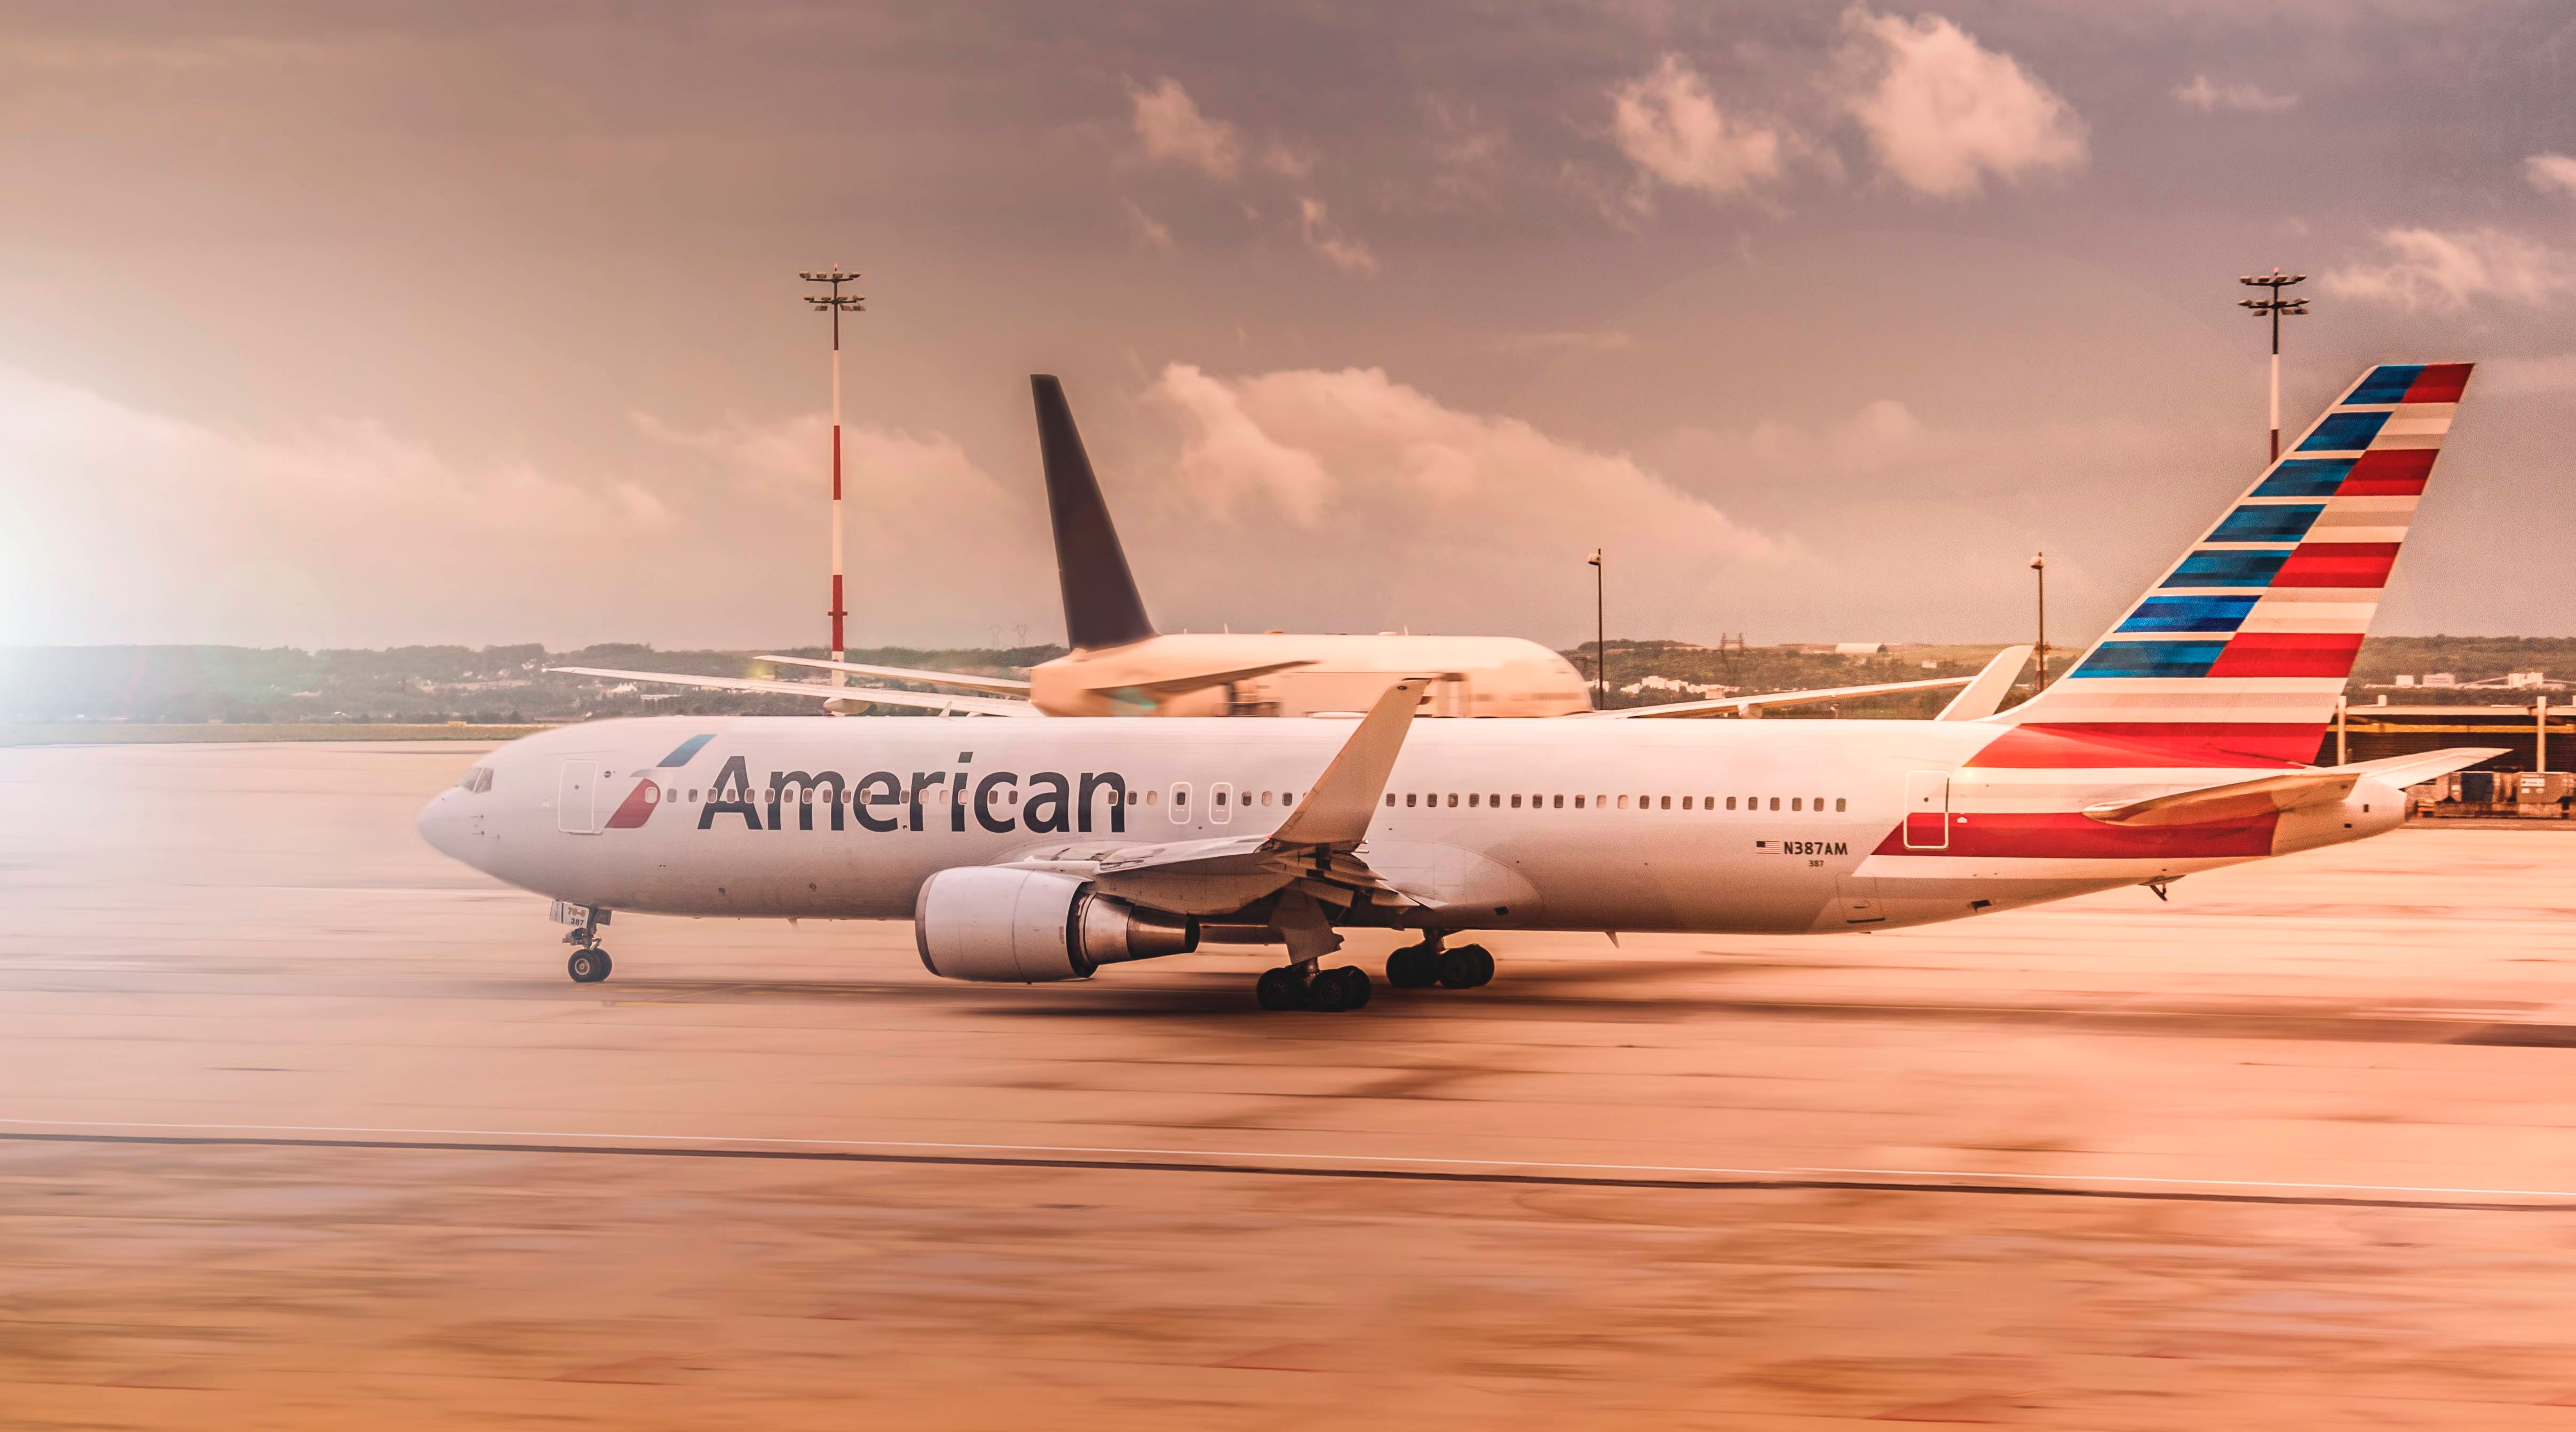
airline, air travel, airplane, wide body aircraft, airliner, aviation, aircraft, sky, aerospace engineering, vehicle, flight, flap, service, transport, narrow body aircraft, aircraft engine, boeing 767, airport, boeing, boeing 777, airbus a330, boeing 737, airbus, airport apron, travel, cloud, airbus a320 family, boeing 787 dreamliner, boeing 747, jet aircraft, boeing 737 next generation, general aviation, landing, boeing c 32, airport terminal, takeoff, wing, aerospace manufacturer